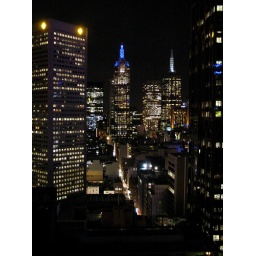
View to the west along Collins Street, Melbourne, from the 17th floor of the RACV building in Bourke Street.